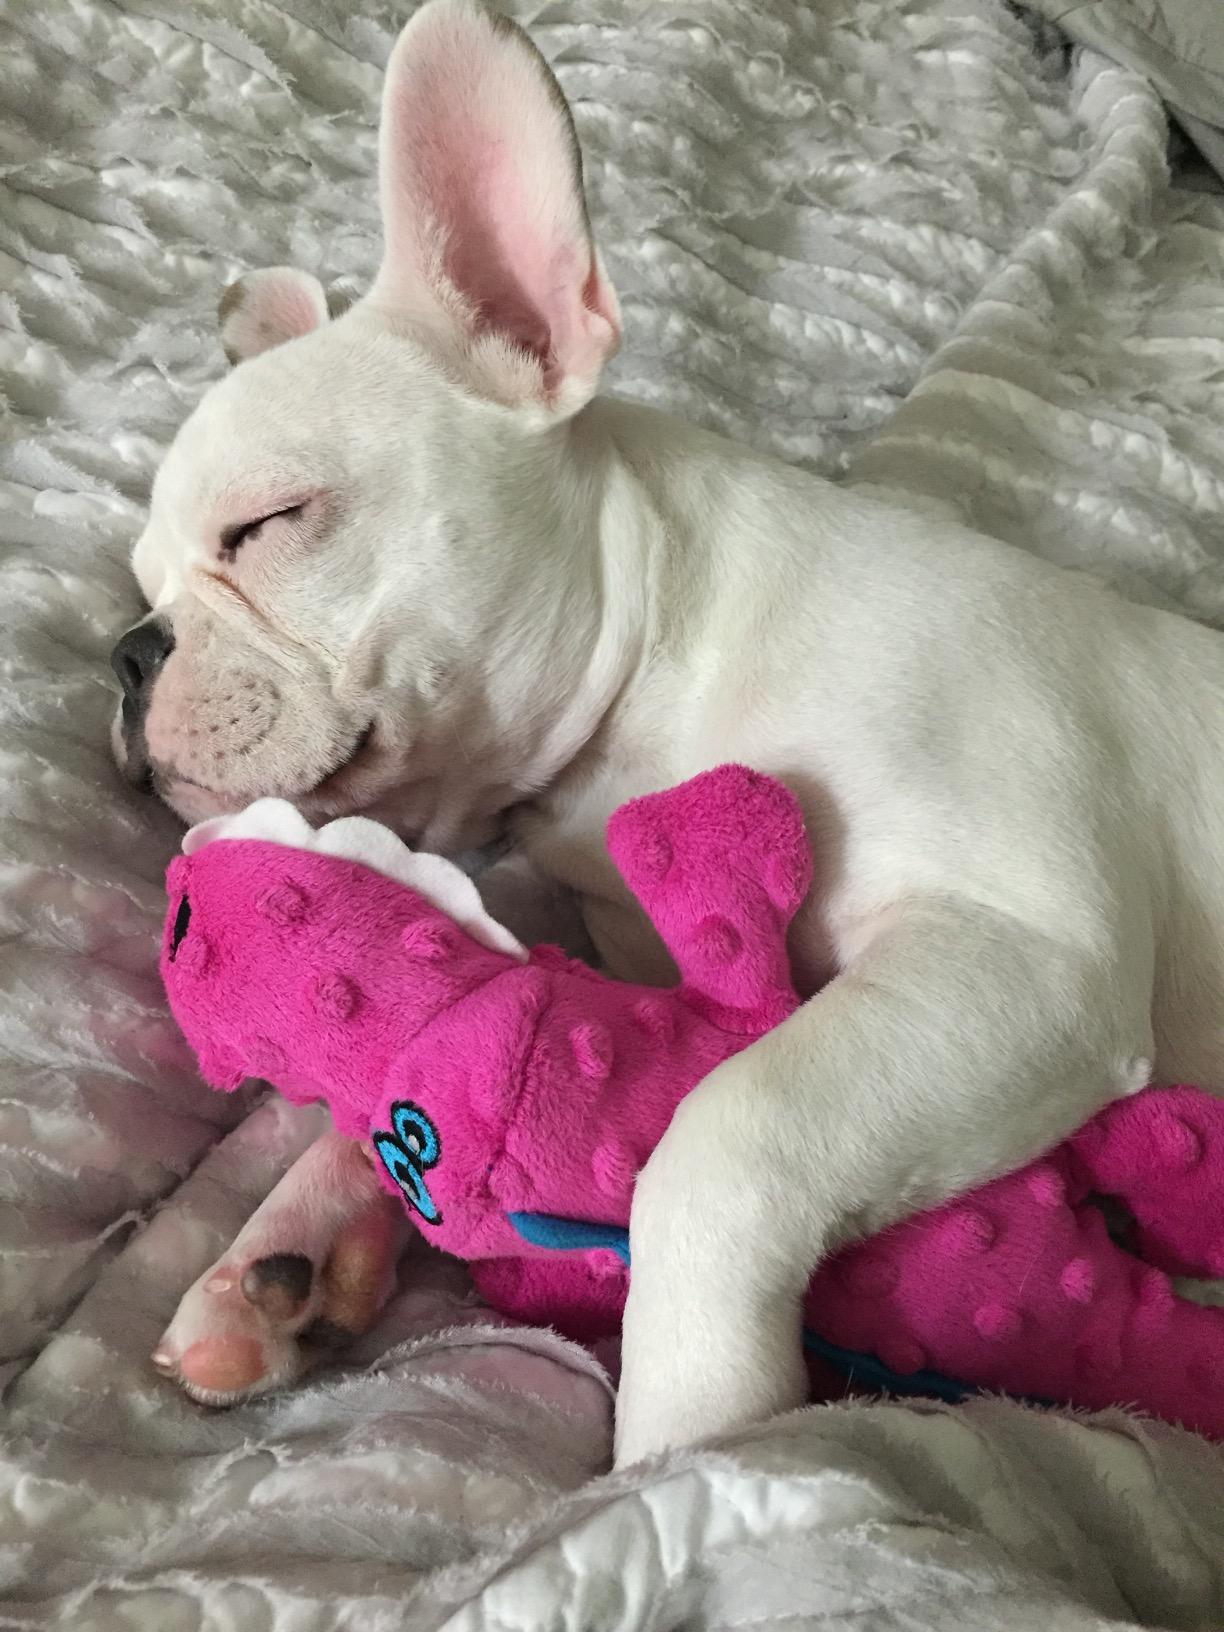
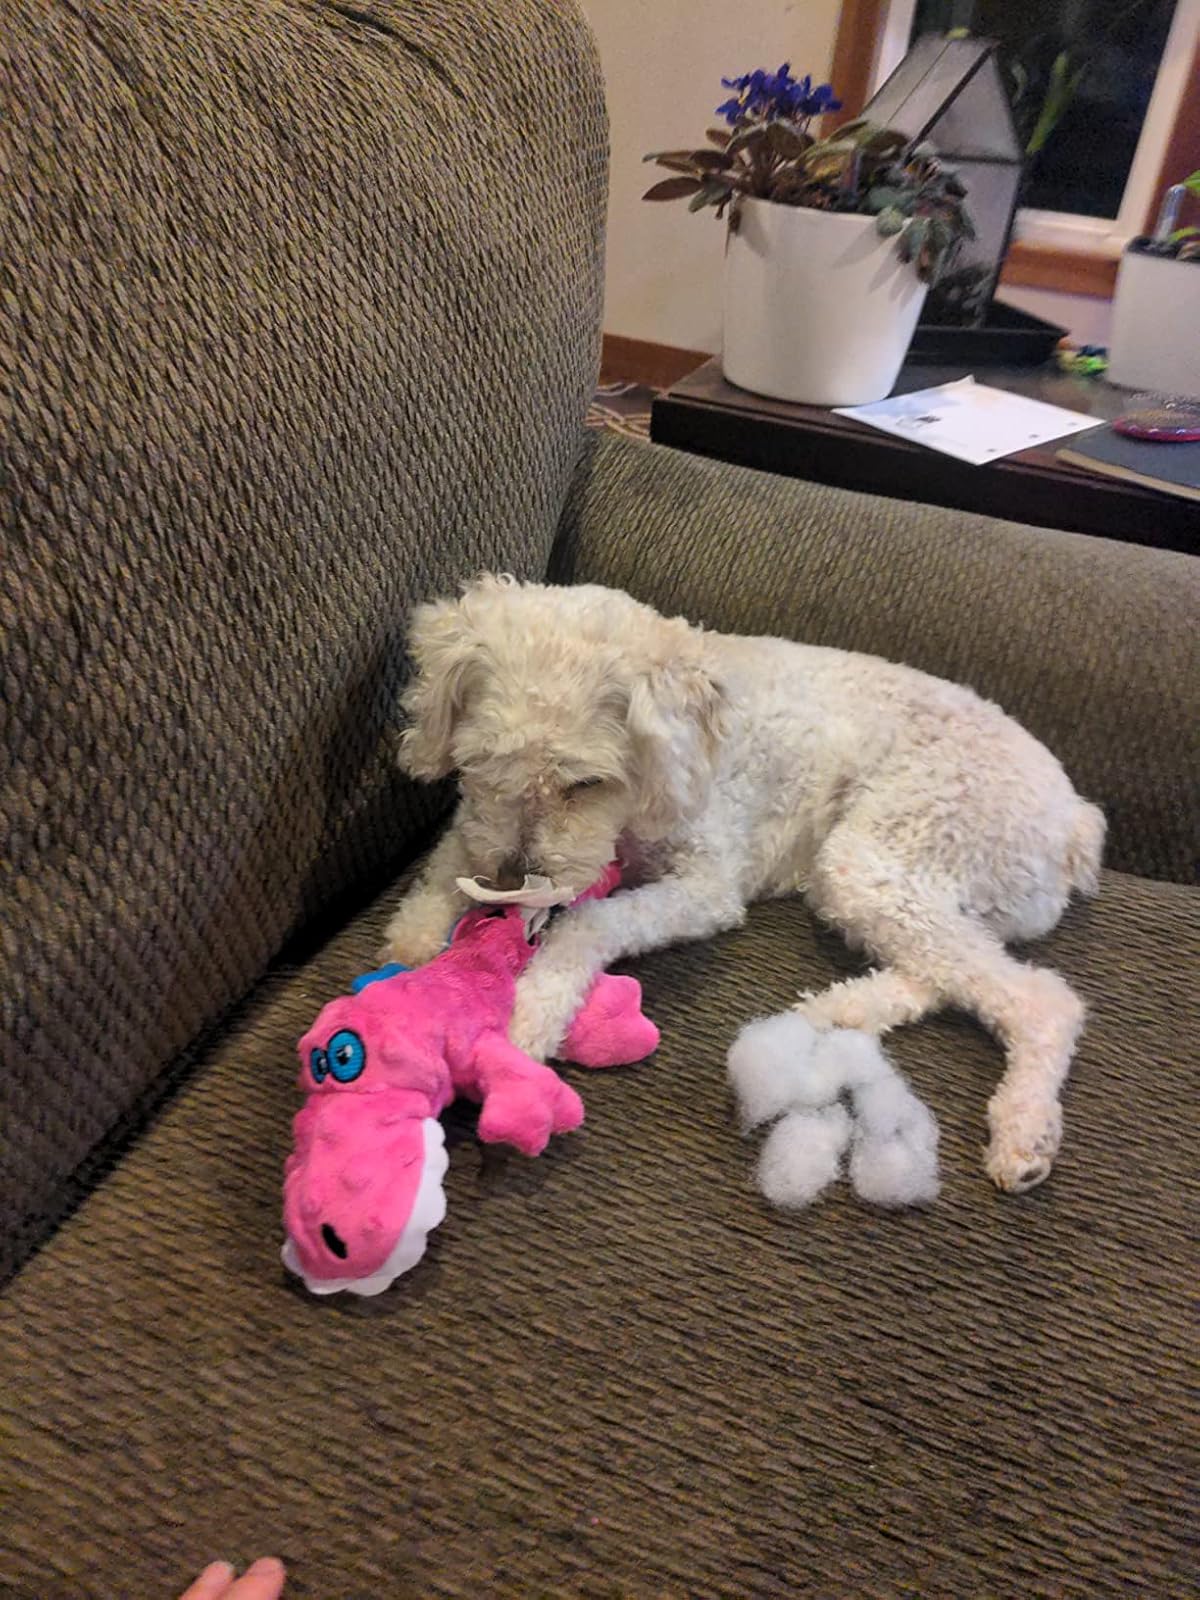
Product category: items_toy
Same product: yes